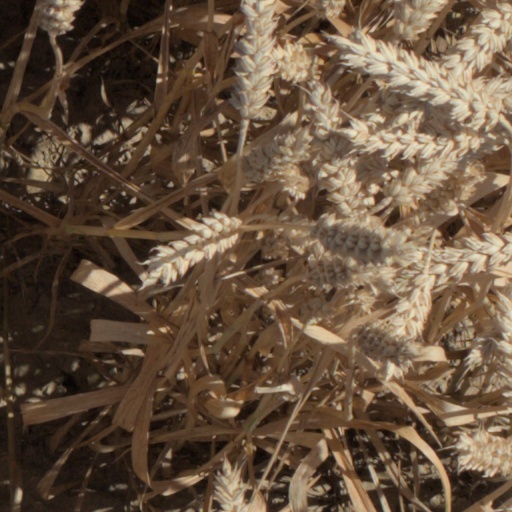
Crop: wheat